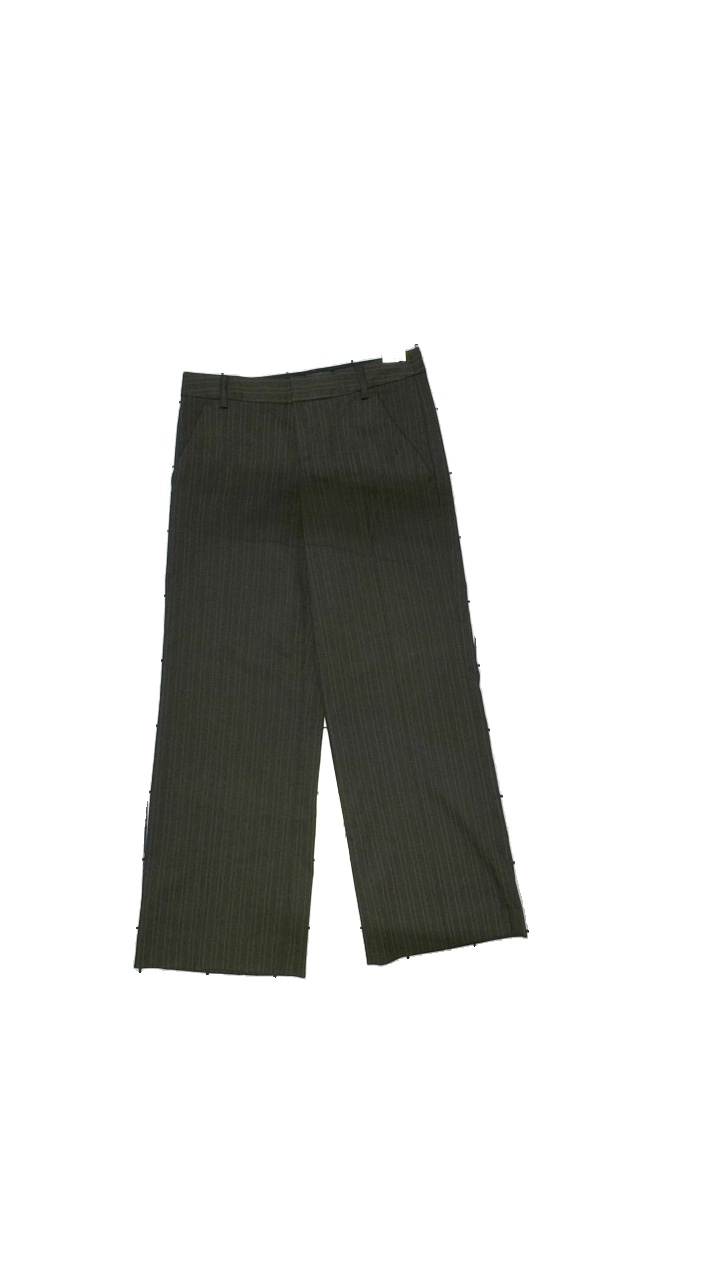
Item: Trousers (Ladies)
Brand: Mexx
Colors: Brown, Green
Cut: Regular, Loose
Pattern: Striped
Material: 66% polyester, 32% viscose, 2% elastane
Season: All
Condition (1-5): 4
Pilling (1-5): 4
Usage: Reuse
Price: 50-100